She County, Hebei

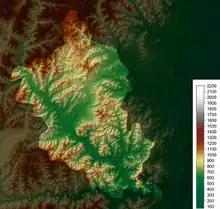
Topographical map of She County

She County is located in the east of the Taihang Mountains, bordering Ci County and Wu'an to the east, Anyang and Linzhou of Henan to the south across the Zhang River, Pingshun County of Shanxi to the west, and Zuoquan County (Shanxi) to the north. It ranges in latitude from 36° 17' to 36° 55' N, spanning a length of , and in longitude from 113° 26' to 114° E, a width of , and has a total area of . The Zhang River, and its tributaries, is the primary river in the county, and eventually flows into the Hai River.